Colonel Tom Parker

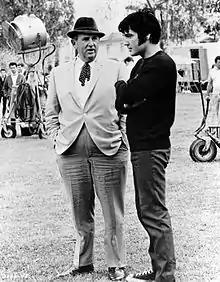
Elvis Presley and Tom Parker on a Hollywood film set, 1969

It took the 1968 television special "Elvis", which was sponsored by Singer sewing machines, and a subsequent series of recording sessions in Memphis, Tennessee, that included songs such as "Suspicious Minds" and "In the Ghetto", to restore Presley's musical reputation. Steve Binder, the producer of the television special, put forward the idea of Presley singing his old hits. Binder also thought of the idea of Presley performing the staged section with his old band, Scotty Moore and D. J. Fontana; this had been inspired by a post-rehearsal informal jam in Presley's dressing room. Presley did not usually stand up against Parker, but he knew that this TV show was his one chance at a proper comeback, and with Binder backing him, Presley told Parker he was doing it "Binder's way". Their instincts were proven right; the TV special proved to be an enormous hit, and the released album featuring performances from the special became a best-seller. After the special, Parker managed Presley's return to live performance, including brief U.S. tours and many engagements in Las Vegas. Following the success of Presley's Las Vegas return, Parker signed a contract with the International Hotel to guarantee Presley would play a month-long engagement for $125,000 a week ($ in dollars), an unheard-of sum at the time. During this part of Presley's career, Parker and Presley agreed to a 50/50 "partnership", which, with Parker controlling merchandising and other non-music related items, resulted in Parker earning more than his client.